Atsushi Nakajima

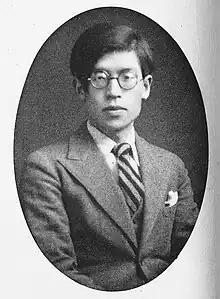
Atsushi Nakajima in 1936

was a Japanese author known for his unique style and self-introspective themes. His major works include "The Moon Over the Mountain" and "Light, Wind and Dreams" with the former being published in many Japanese textbooks.